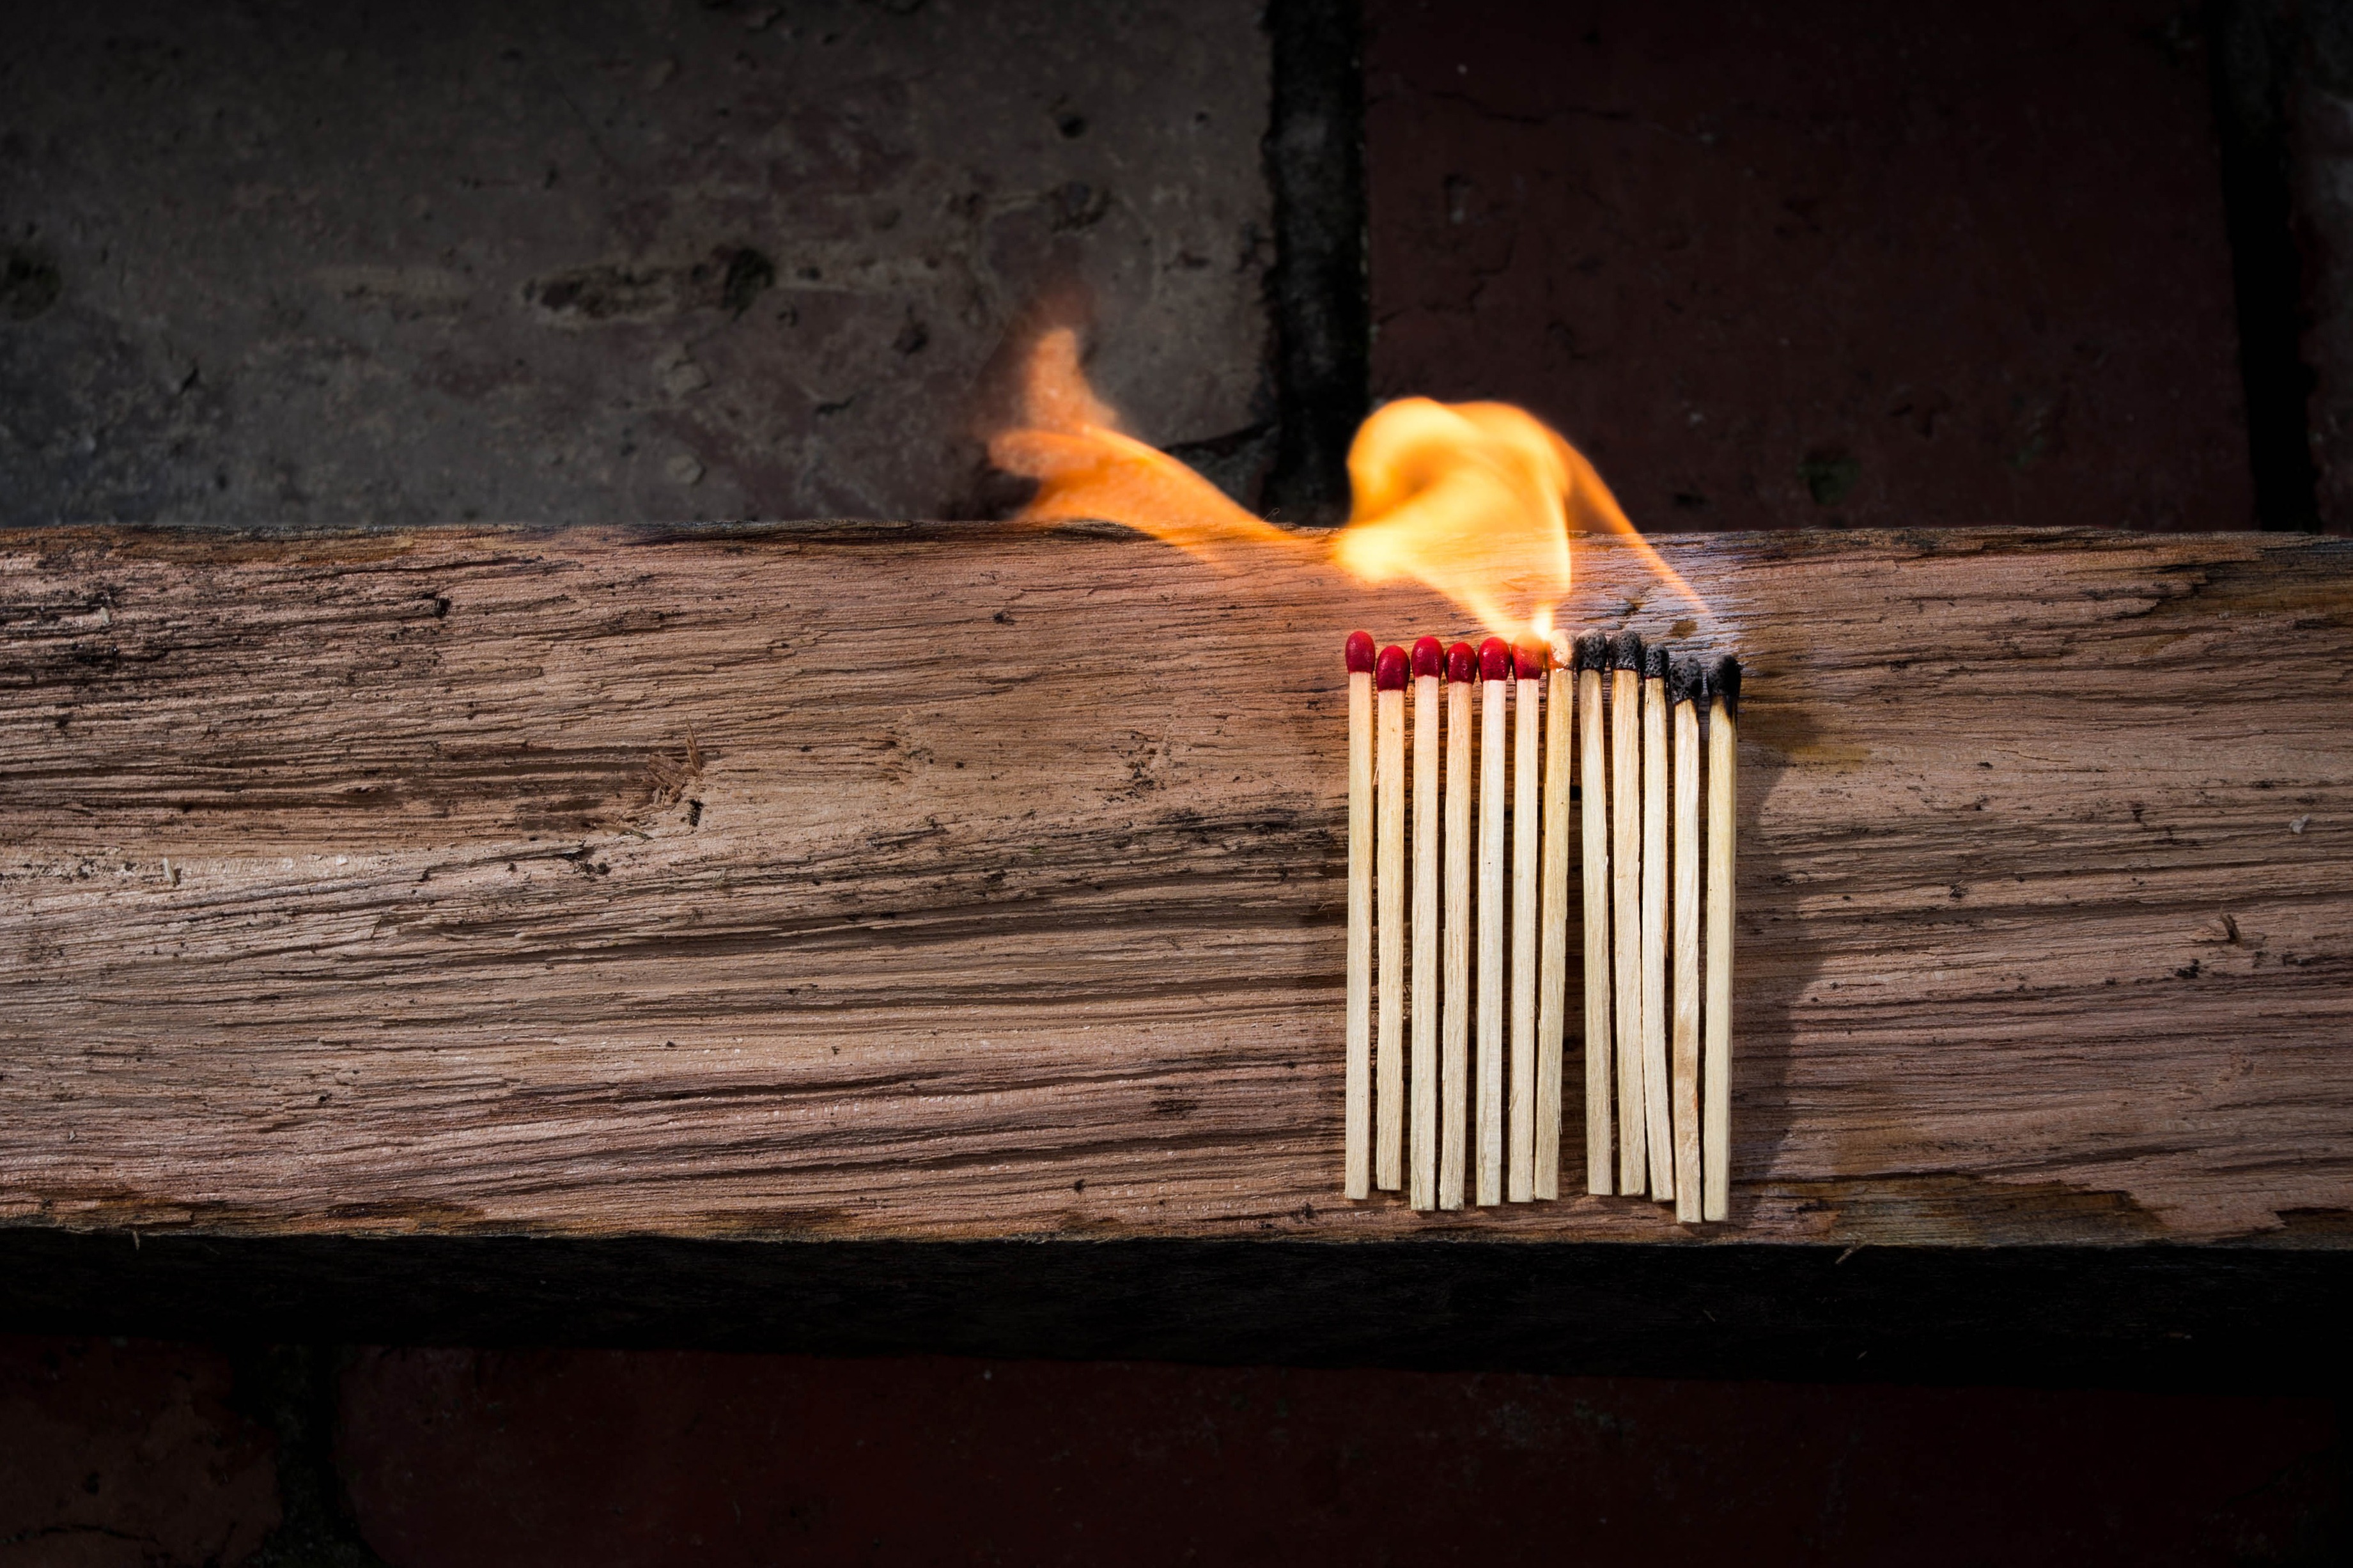
light, wood, warm, wall, red, color, flame, fire, glow, heat, burn, burning, hot, danger, blaze, match, carving, fiery, flammable, stick, matches, matchstick